John Carter Brown Library

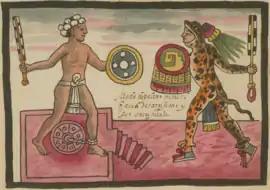
Illustration from the JCB's copy of the Tovar Codex, depicting a rite from the Aztec festival of Tlacaxipehualiztli

The John Carter Brown Library began as the private collection of John Carter Brown. Beginning in 1845, Brown began traveling throughout Europe in search of books and materials related European exploration and colonization of the New World. Brown acquired a number of rare books from prominent libraries, including those of Henri Ternaux-Compans and Maximilian I of Mexico.